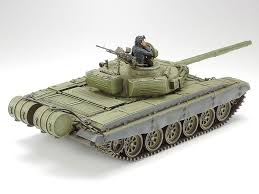
Label: T-72